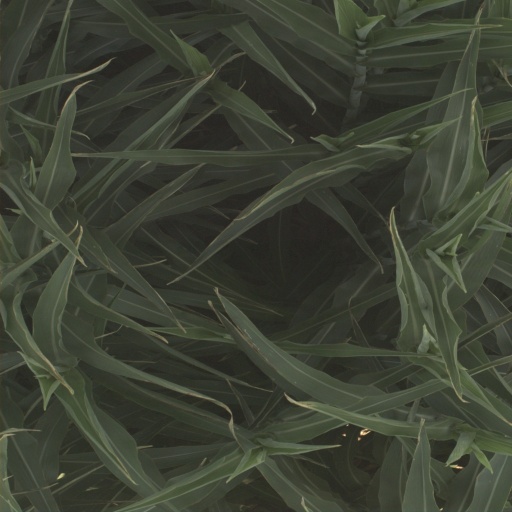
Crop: sorghum